Anne, Princess Royal

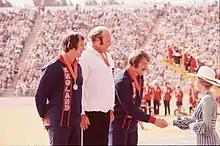
Anne at the 1974 British Commonwealth Games

Anne met Timothy Laurence, a commander in the Royal Navy, while he was serving on the Royal Yacht "Britannia". Their relationship developed in early 1989, three years after Laurence was appointed as an equerry to the Queen. In 1989, the existence of private letters from Laurence to Anne was revealed by "The Sun" newspaper. The couple married at Crathie Kirk near Balmoral Castle in Scotland, on 12 December 1992. Approximately 30 guests were invited for the private marriage service. Unlike the Church of England at the time, the Church of Scotland did not consider marriage to be a binding sacrament and so permitted the remarriage of divorced persons under certain circumstances. Anne became the first royal divorcée to remarry since Princess Victoria Melita of Saxe-Coburg and Gotha, granddaughter of Queen Victoria.